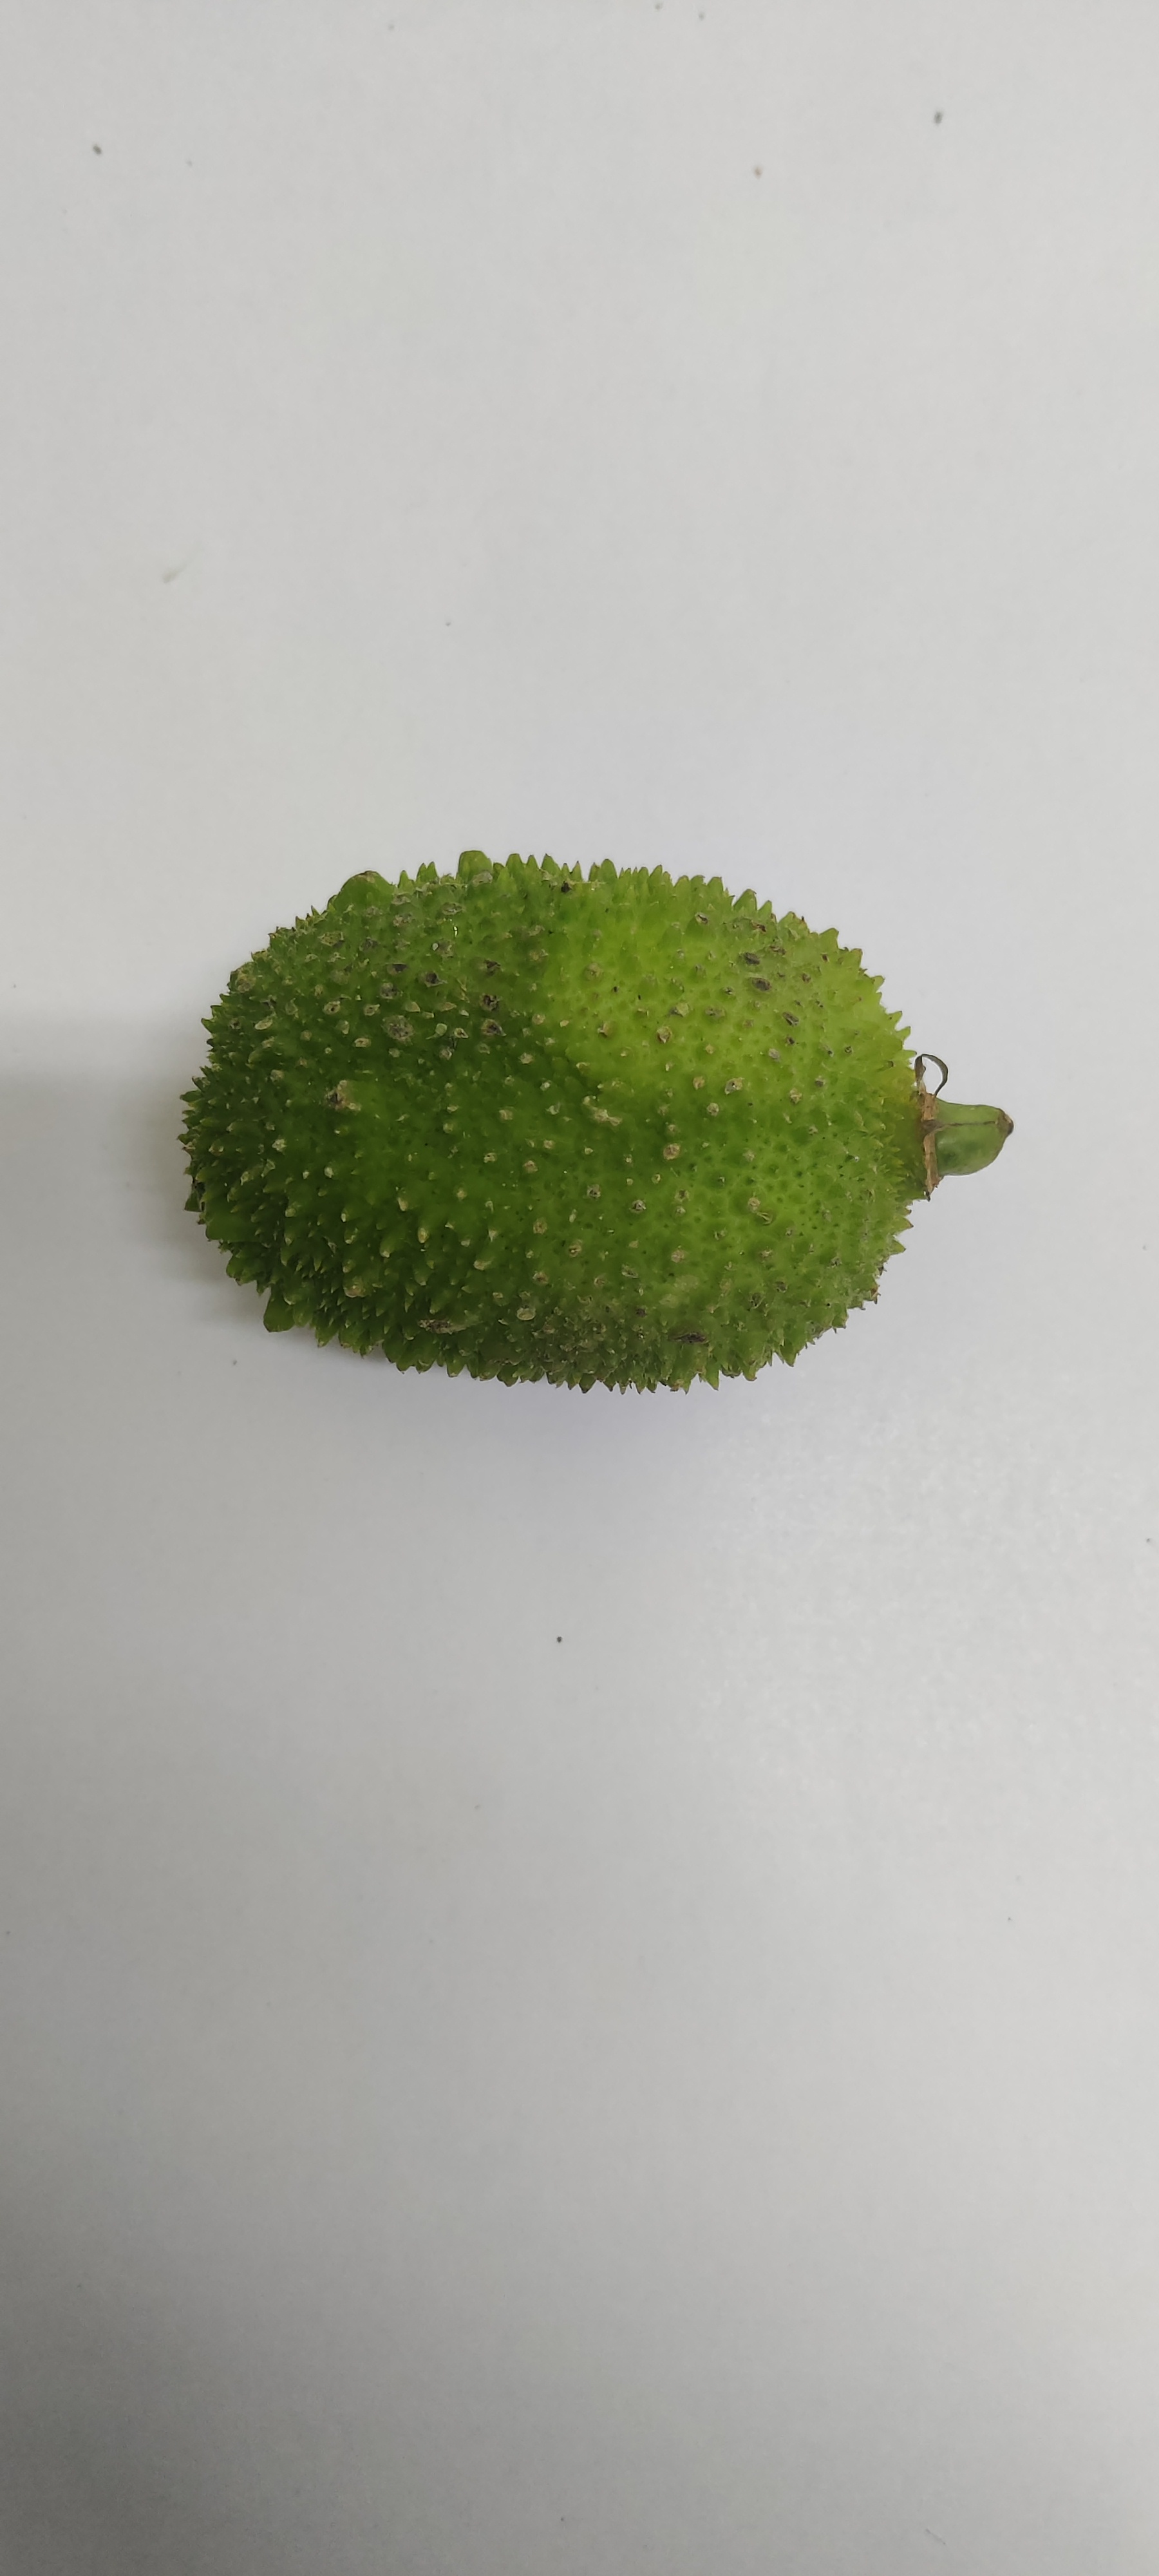
Crop: Spiny Gourd
Condition: Severely Damaged